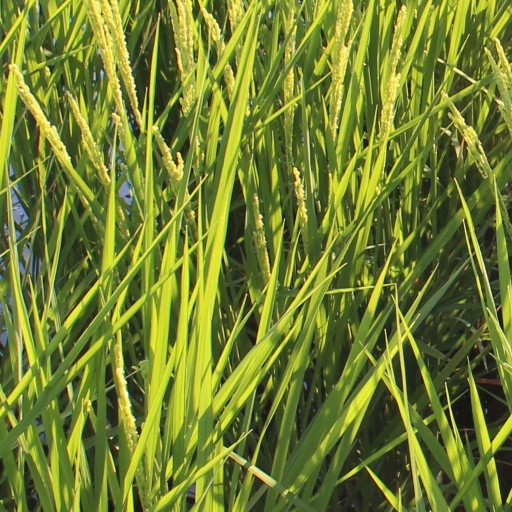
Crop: rice